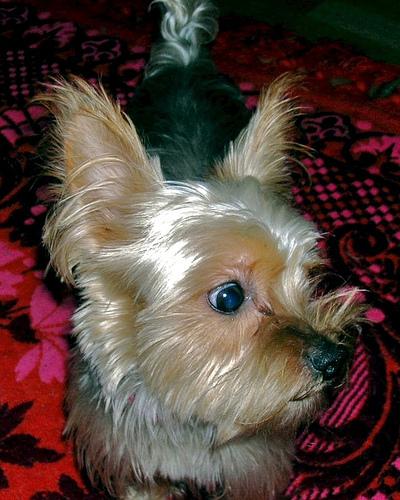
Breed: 340-n000120-Yorkshire_terrier